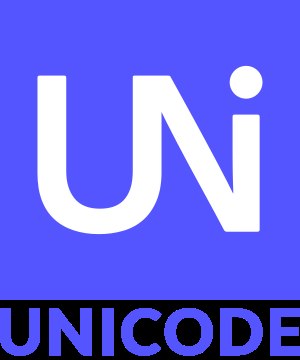
Unicode
Logo for The Unicode Consortium
Unicode er i digital sammenhæng en konventionel betegnelse for de almindeligt udbredte tegnsæt UTF-8, UTF-16, UTF-32 og eventuelt også ISO-10646. Disse tegnsæt har som kendetegn at være dels helt sammenfaldende og dels meget omfattende, idet de omfatter de fleste både nuværende og historiske skriftsprog og såvel supplerende skrifttegn såsom de der bruges i IPA-notation, node-notation og algebraisk notation. I 2015 var mere end 120.000 skrifttegn omfattet.